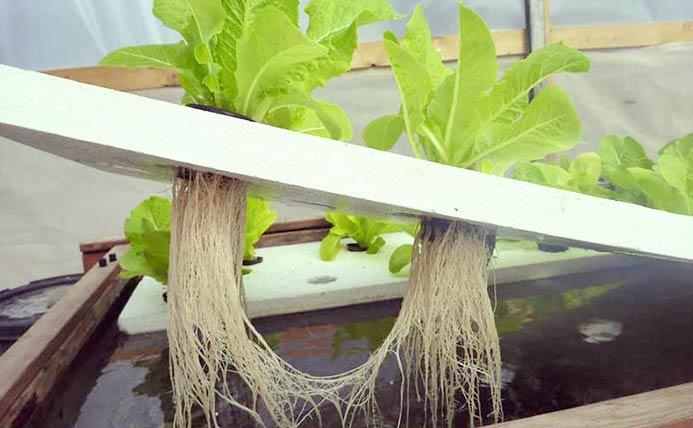
Mboga za majani ambazo zinachipua kutoka katika matundu ya mfuniko ambapo mizizi hudumbukizwa kwenye maji yenye dawa pamoja na virutubisho muhimu vinavyosaidia mboga hizo kukua kwa haraka.